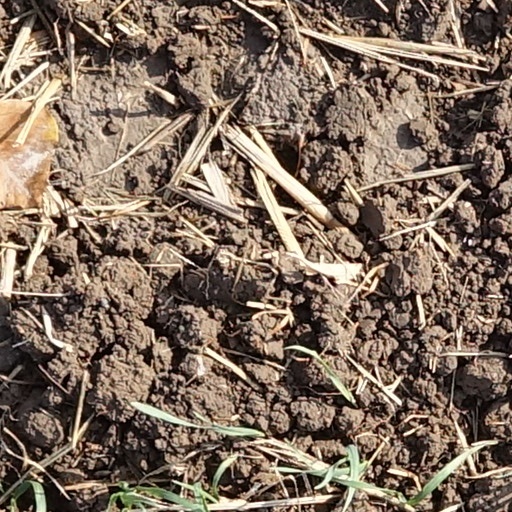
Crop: wheat